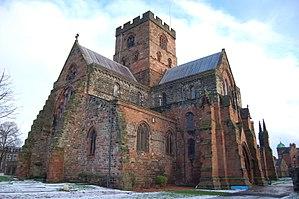
Le diocèse de Carlisle est un diocèse anglican de la Province d'York qui s'étend sur la majeure partie du comté de Cumbria. Son siège est la cathédrale de Carlisle.
La cathédrale de la sainte et indivisible Trinité ou cathédrale de Carlisle, est le siège de l'évêché anglican de Carlisle. Elle est située à Carlisle, en Cumbria, au nord-ouest de l'Angleterre. Elle a été fondée comme un monastère augustinien et devint cathédrale en 1133.